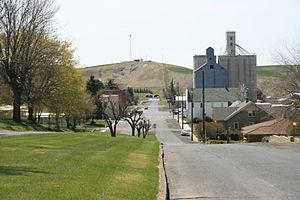
Endicott est une ville située dans le comté de Whitman dans l'État de Washington, aux États-Unis. Elle comptait 289 habitants au recensement de 2010.